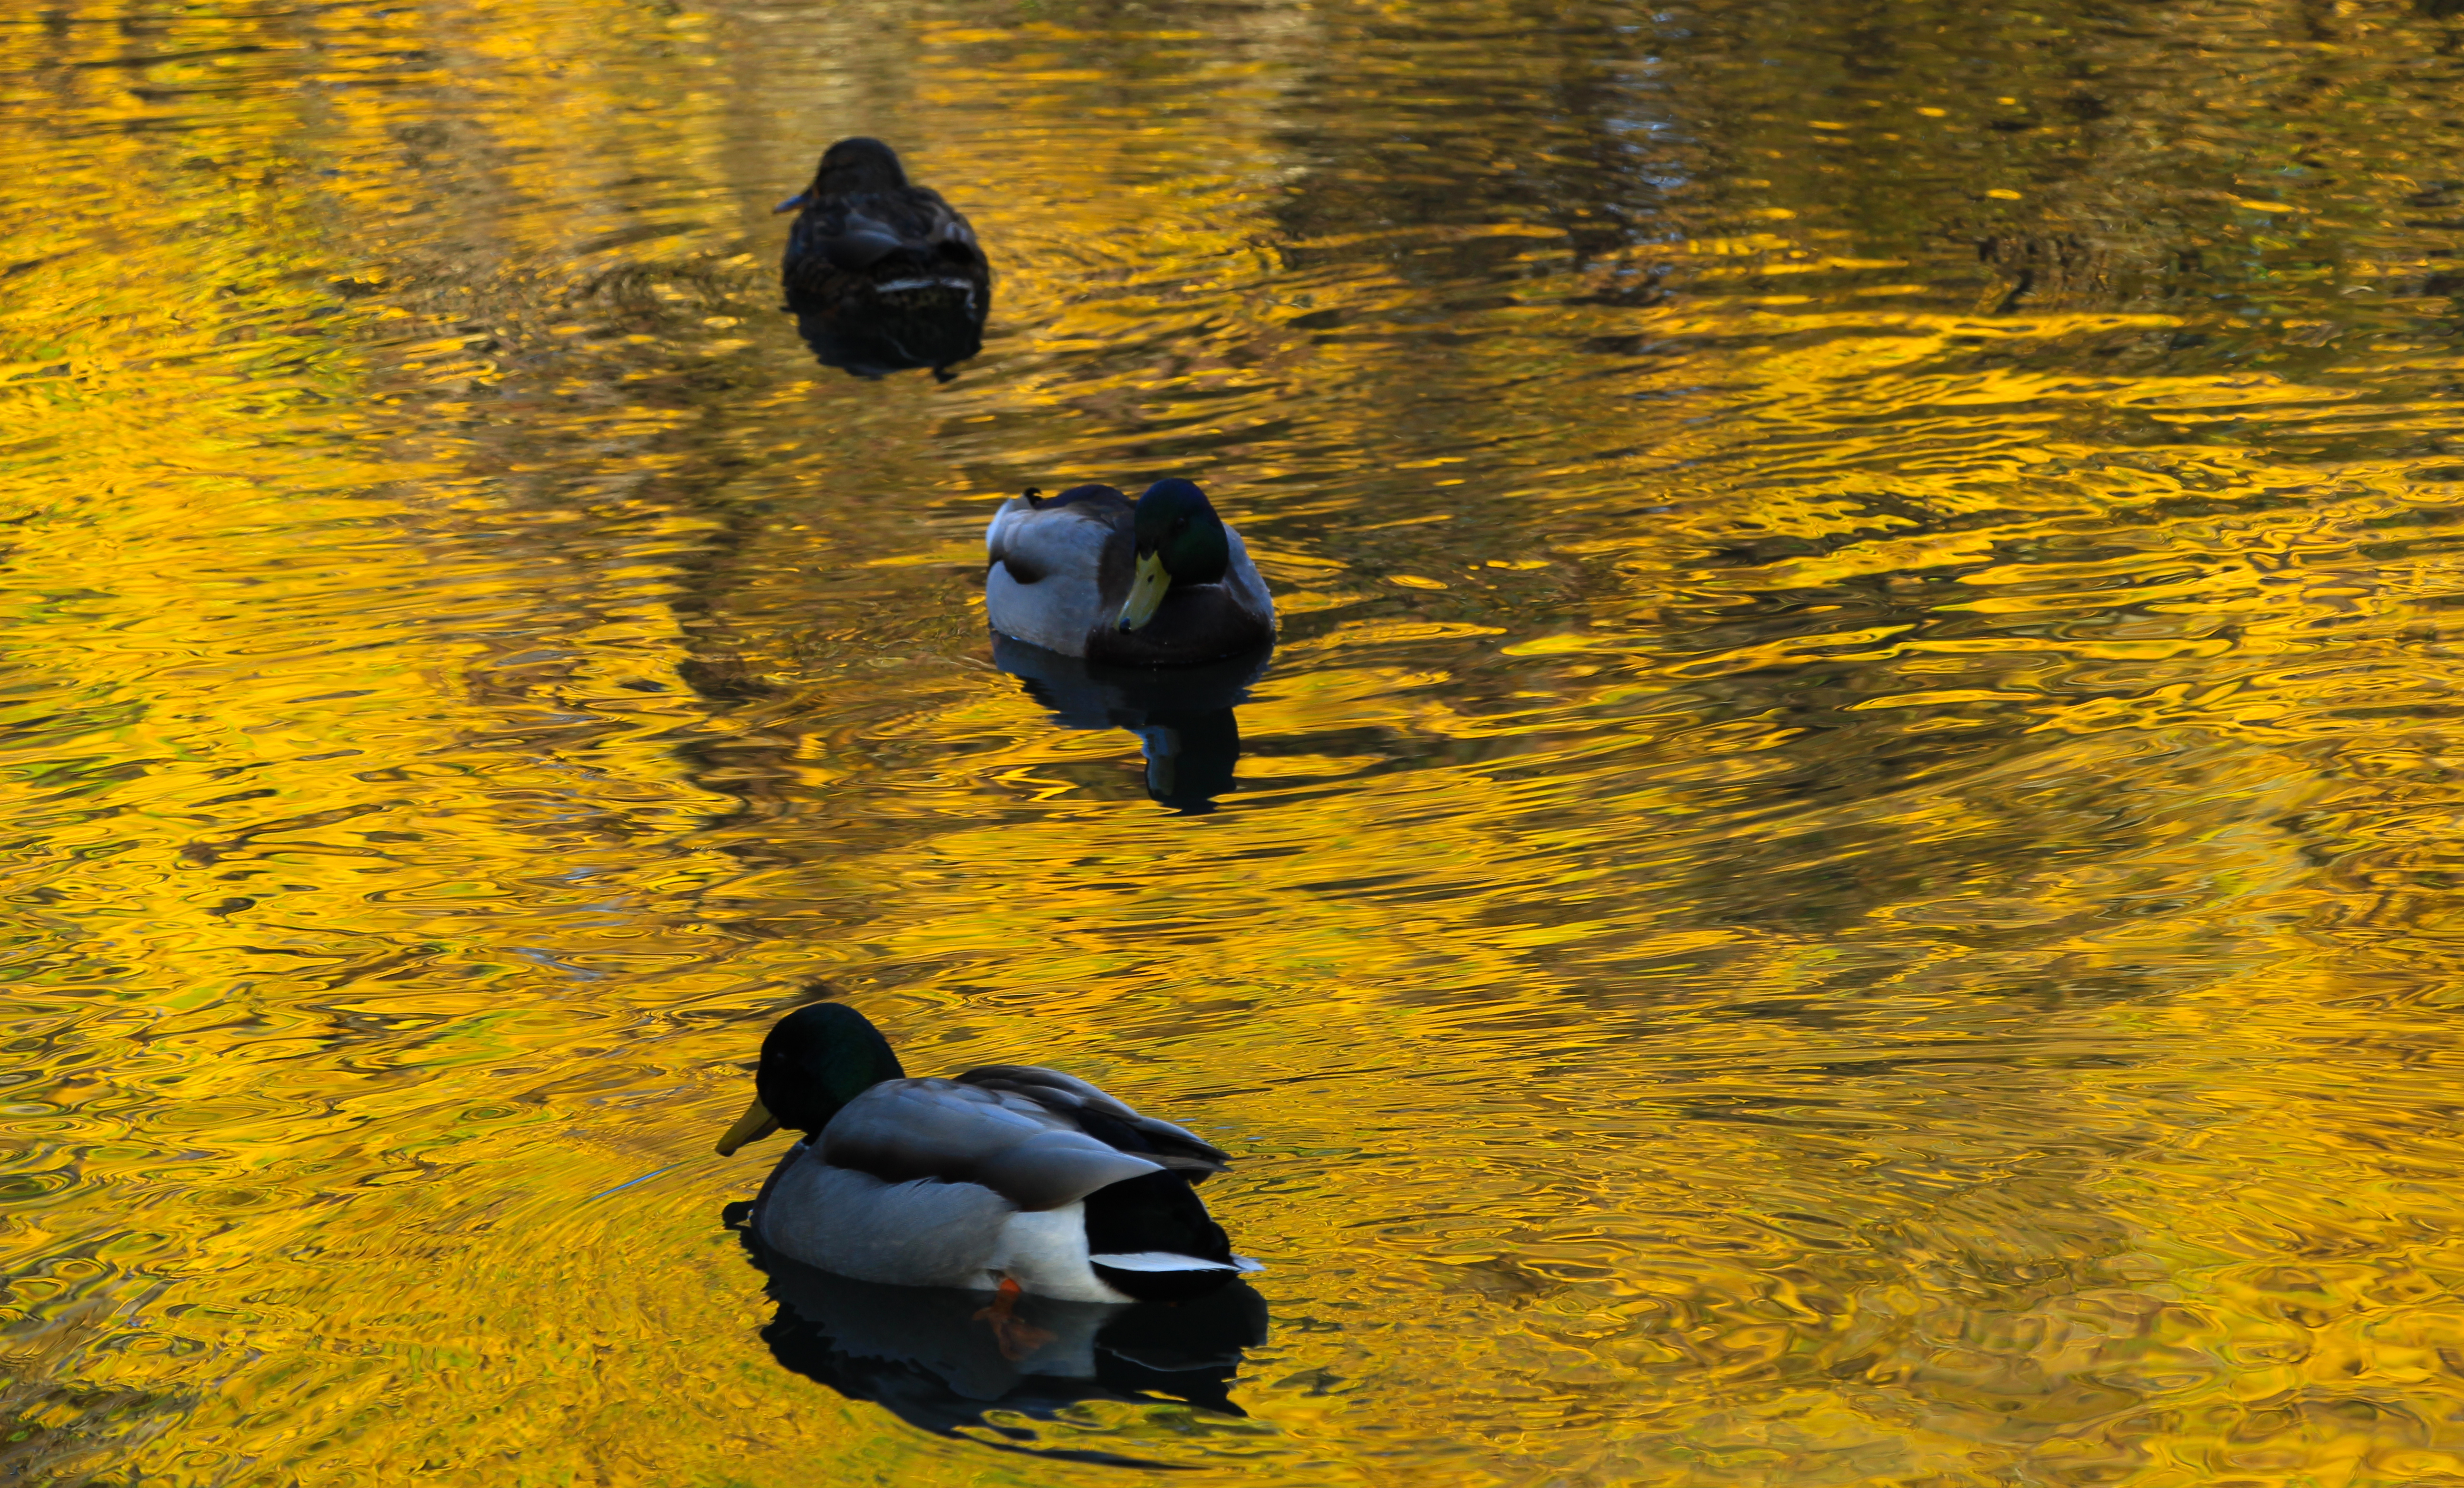
duck, lake, water, bird, autumn, water resources, beak, watercourse, grass, bank, ducks, geese and swans, waterfowl, tree, wood, water bird, seabird, reflection, landscape, shadow, livestock, electric blue, seaduck, nature reserve, winter, pond, reservoir, wildlife, fowl, leisure, natural landscape, plant, rock, wing, lacustrine plain, wave, river